Padang cuisine

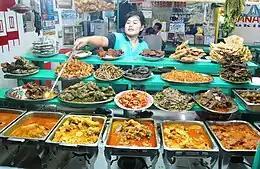
An array of "nasi kapau" dishes, Minangkabau Bukittinggi cuisine.

Padang cuisine or Minangkabau cuisine is the cuisine of the Minangkabau people of West Sumatra, Indonesia. It is among the most popular cuisines in Maritime Southeast Asia. It is known across Indonesia as "masakan Padang" after Padang, the capital city of Western Sumatra province. It is served in restaurants mostly owned by "perantauan" (migrating) Minangkabau people in Indonesian cities. Padang food is ubiquitous in Indonesian cities and is popular in neighboring Malaysia, Philippines, Brunei, and Singapore.